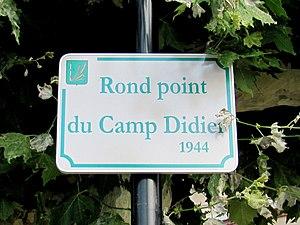
Rond Point du Camp Didier à Tramoyes.
Tramoyes est une commune française, située dans le département de l'Ain en région Auvergne-Rhône-Alpes. Elle se trouve dans la partie Sud du plateau dombiste, à proximité de l'issue du coteau de la Côtière. La commune appartient à l'aire urbaine de Lyon.
Le camp Didier, d'abord nommé camp Valin était le maquis du 4ᵉ secteur de l'armée secrète du département du Rhône.